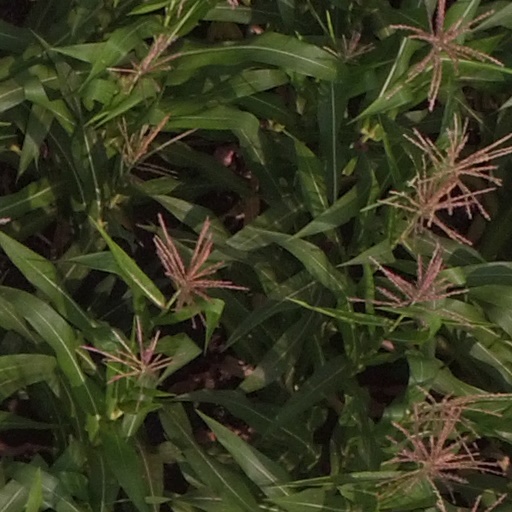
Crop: maize; corn